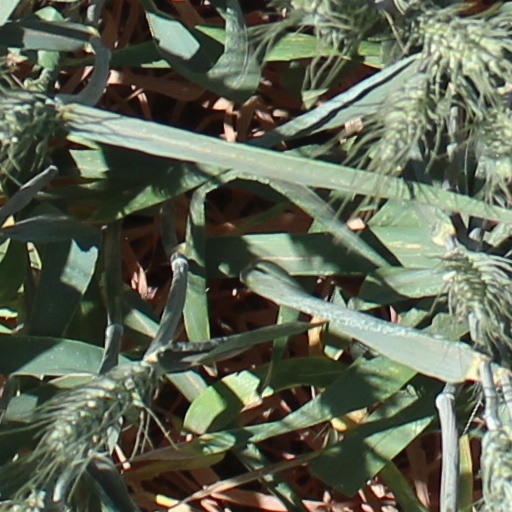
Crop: wheat